California State Route 178

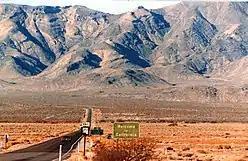

The Eastern segment resumes four miles (6 km) west of Salisberry Pass in the southeasterly part of Death Valley National Park in Inyo County at what had been the former boundary of Death Valley National Monument until 1994. It then meets up with State Route 127. SR 178 then branches northward from SR 127 to the California-Nevada State Line. In Nevada, the roadway continues as State Route 372 ending at State Route 160 near the center of Pahrump in Nye County.